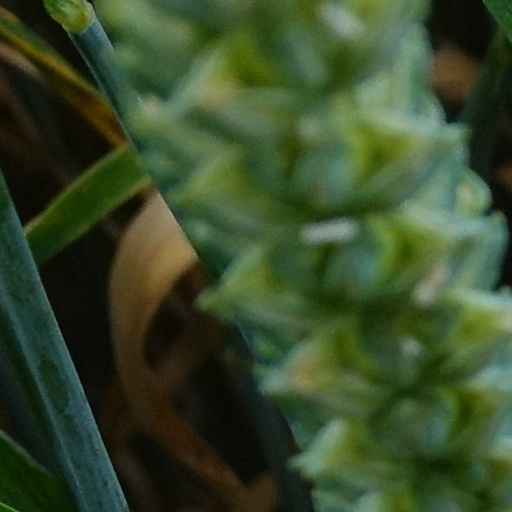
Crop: wheat